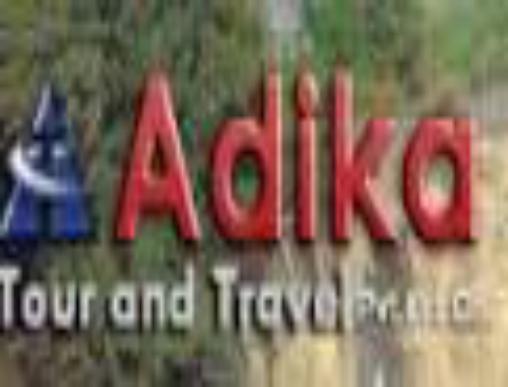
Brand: adika
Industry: Leisure